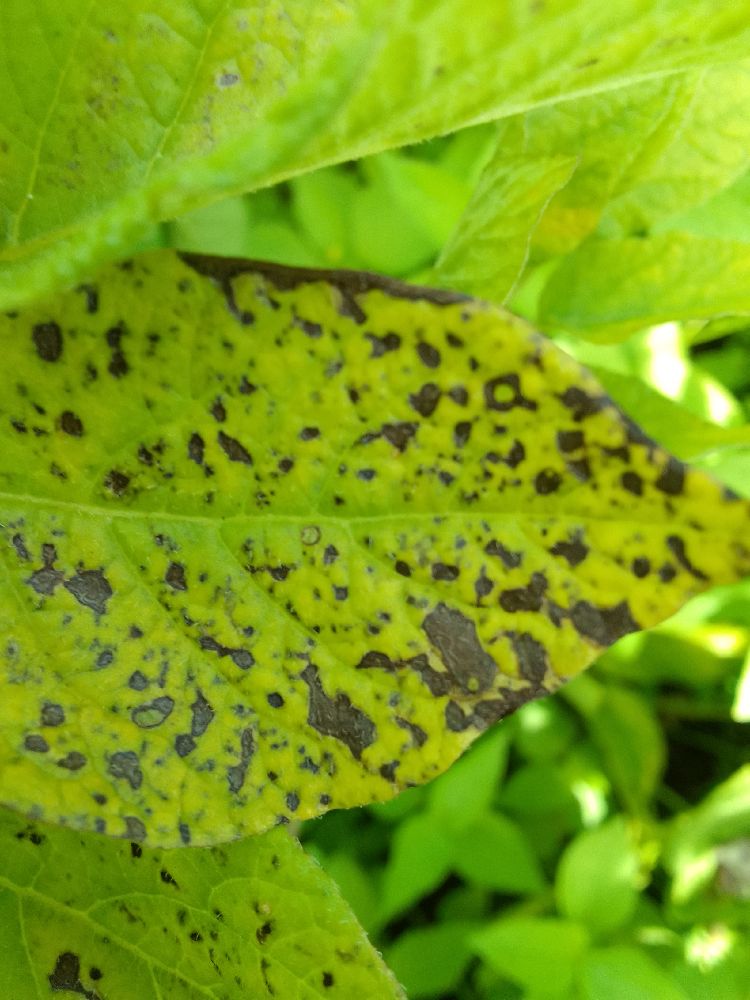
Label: Early blight